2023 Portland Thorns FC season

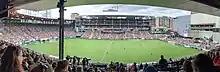
The Thorns' May 21 home match against Chicago Red Stars drew 20,402 in attendance, the team's largest regular-season attendance since 2019.

On May 6 on the road against North Carolina Courage, the Thorns finished with a second consecutive 3–3 draw. Former Courage player Crystal Dunn scored a brace, with Olivia Moultrie's 83rd-minute equalizer salvaging the point. The Thorns then suffered their first loss of the regular season against Houston Dash, taking an early lead on a Raquel Rodríguez goal but conceding to Joelle Anderson and Ebony Salmon in Houston.